Govindudu Andarivadele

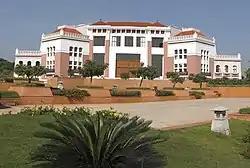
Shilpakala Vedika, where the film's theatrical trailer was unveiled along with the soundtrack album and their video promos on 1 September 2014.

The first-look posters and stills of the film were unveiled on 26 March 2014 and 27 March 2014. On 26 March 2014, 4 stills of Charan from the film were released into the Internet, coinciding with his birthday on 27 March 2014 and receiving a positive response. The next day, posters designed by Working Title featuring the logo and 3 of those 4 stills were released. The posters also received a positive response and were widely distributed on various social networking sites. The film's teaser was initially planned to be launched on 29 July 2014 at Ramanaidu Studios, but the release was postponed to 7 August 2014. A promotional event was planned at Ramanaidu Studios in Nanakramguda for the teaser's launch.